Collinswood, South Australia

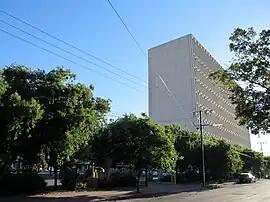
ABC building seen from west

Collinswood is a suburb of Adelaide, Australia, spanning the boundary of the Prospect and the Port Adelaide Enfield local government areas.